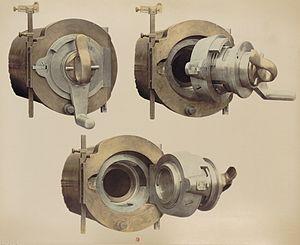
Matériel de l'artillerie et des équipages militaires
Le navire cuirassé est un type de navire de guerre à vapeur de la seconde moitié du XIXᵉ siècle protégé par des plaques de blindage en fer ou en acier. Ces cuirassés furent développés pour remédier à la trop grande vulnérabilité des navires à coque en bois face aux obus explosifs ou incendiaires. Le premier cuirassé de ce type, La Gloire, fut lancé en novembre 1859 par la Marine française, ce qui força la Royal Navy à construire à son tour de tels navires. Après les premiers affrontements entre cuirassés durant la guerre de Sécession, il devint évident que ceux-ci avaient détrôné les simples navires de ligne et étaient devenus les navires les plus puissants de l'époque.